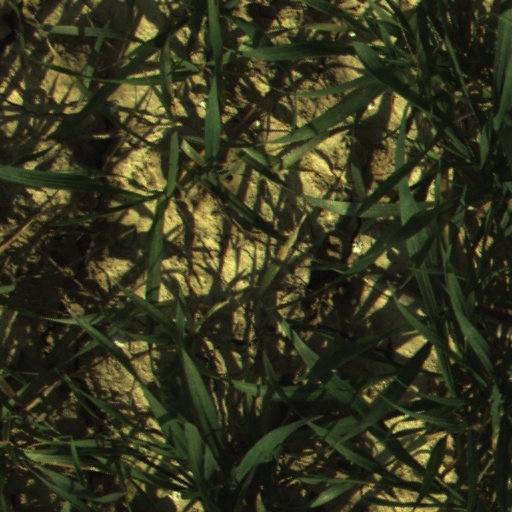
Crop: wheat